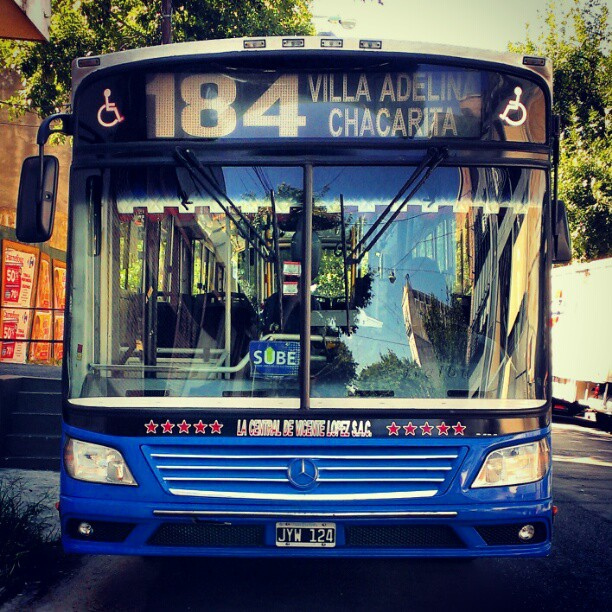
A blue bus is traveling down the road.

Bus number 184 is on the way to Villa Adelina Chacarita.

A blue bus driving down a city street next to a building.

A passenger bus that is driving down the street.

The front end of an average city bus.